Lędziny

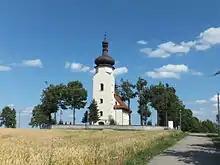
Church of Saint Clement

The proofs of human habitation dating back to the Bronze Age have been found in a direct vicinity of the town – mostly period pieces of Lusatian culture. In the pre-Christian era, on the highest hill within present borders of the town – Klimont Hill, place of worship dedicated to Slavic god Perun, (modern ablatives Piorun, Pieron – meaning Thunderbolt) was located. Much later, in 1769, Saint Clement Church was raised in exactly the same spot, where pagan place of worship used to be.